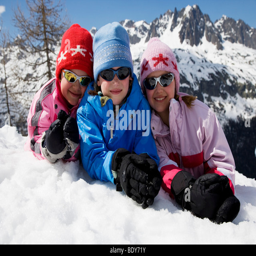
kids lying in the snow